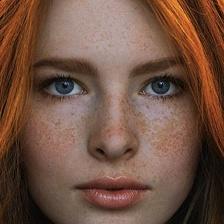
Label: faces